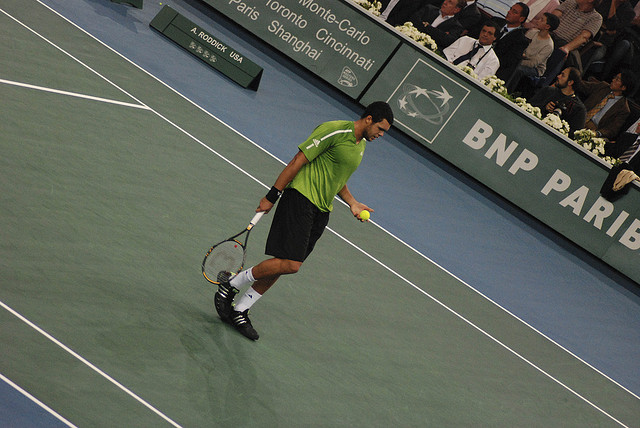
vận động viên tennis nam cầm vợt và bóng tennis đi bộ trên sân